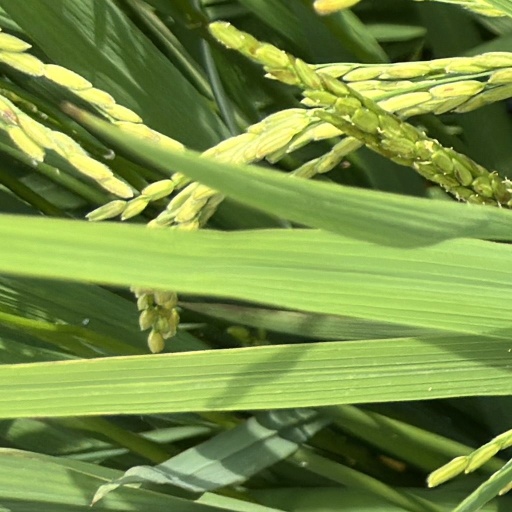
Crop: rice